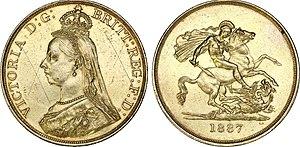
George Gissing /ˌdʒɔːdʒ ˈɡɪ.sɪŋ/ est un écrivain britannique, né le 22 novembre 1857 à Wakefield et mort le 28 décembre 1903 à Ispoure.
Victoria fut reine du Royaume-Uni de Grande-Bretagne et d'Irlande du 20 juin 1837 jusqu'à sa mort. À partir du 1ᵉʳ juillet 1867, elle fut également reine du Canada, ainsi qu'impératrice des Indes à compter du 1ᵉʳ mai 1876, puis enfin reine d'Australie le 1ᵉʳ janvier 1901.